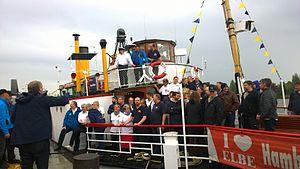
Bateau à vapeur Kaiser Wilhelm lors d'une visite à Hambourg au Landungsbrücken, mai 2017